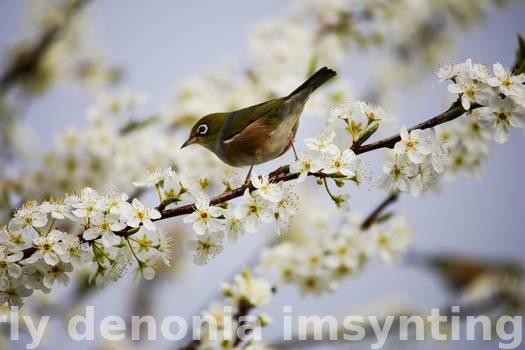
Label: Watermark